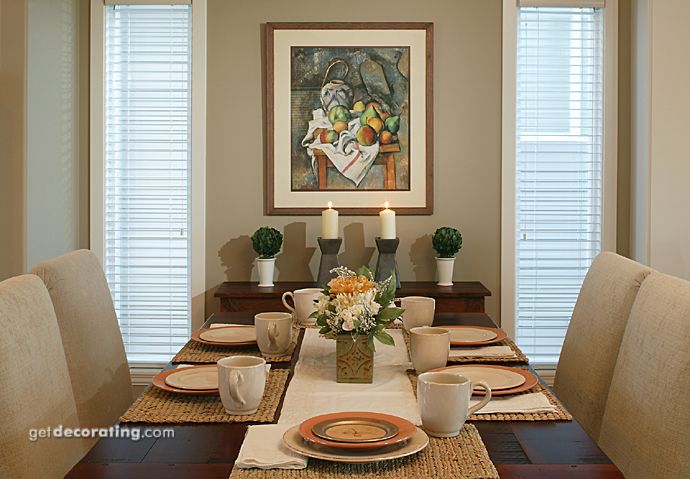
Room type: dining_room